TCDD E68000

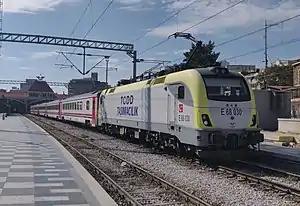
TCDDT E68030 at Basmane station.

TCDD E68000 (stylised as E 68 000 on painted registration numbers) is a series of electric locomotives used by the Turkish State Railways. The locomotives have a power output of 5,000 kW and are capable of 140 km/h (87 mph) speed.